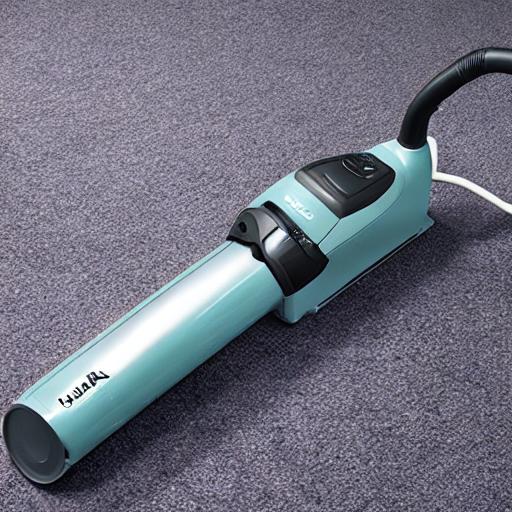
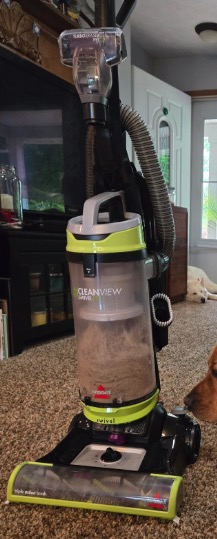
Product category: items_vacuum
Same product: no